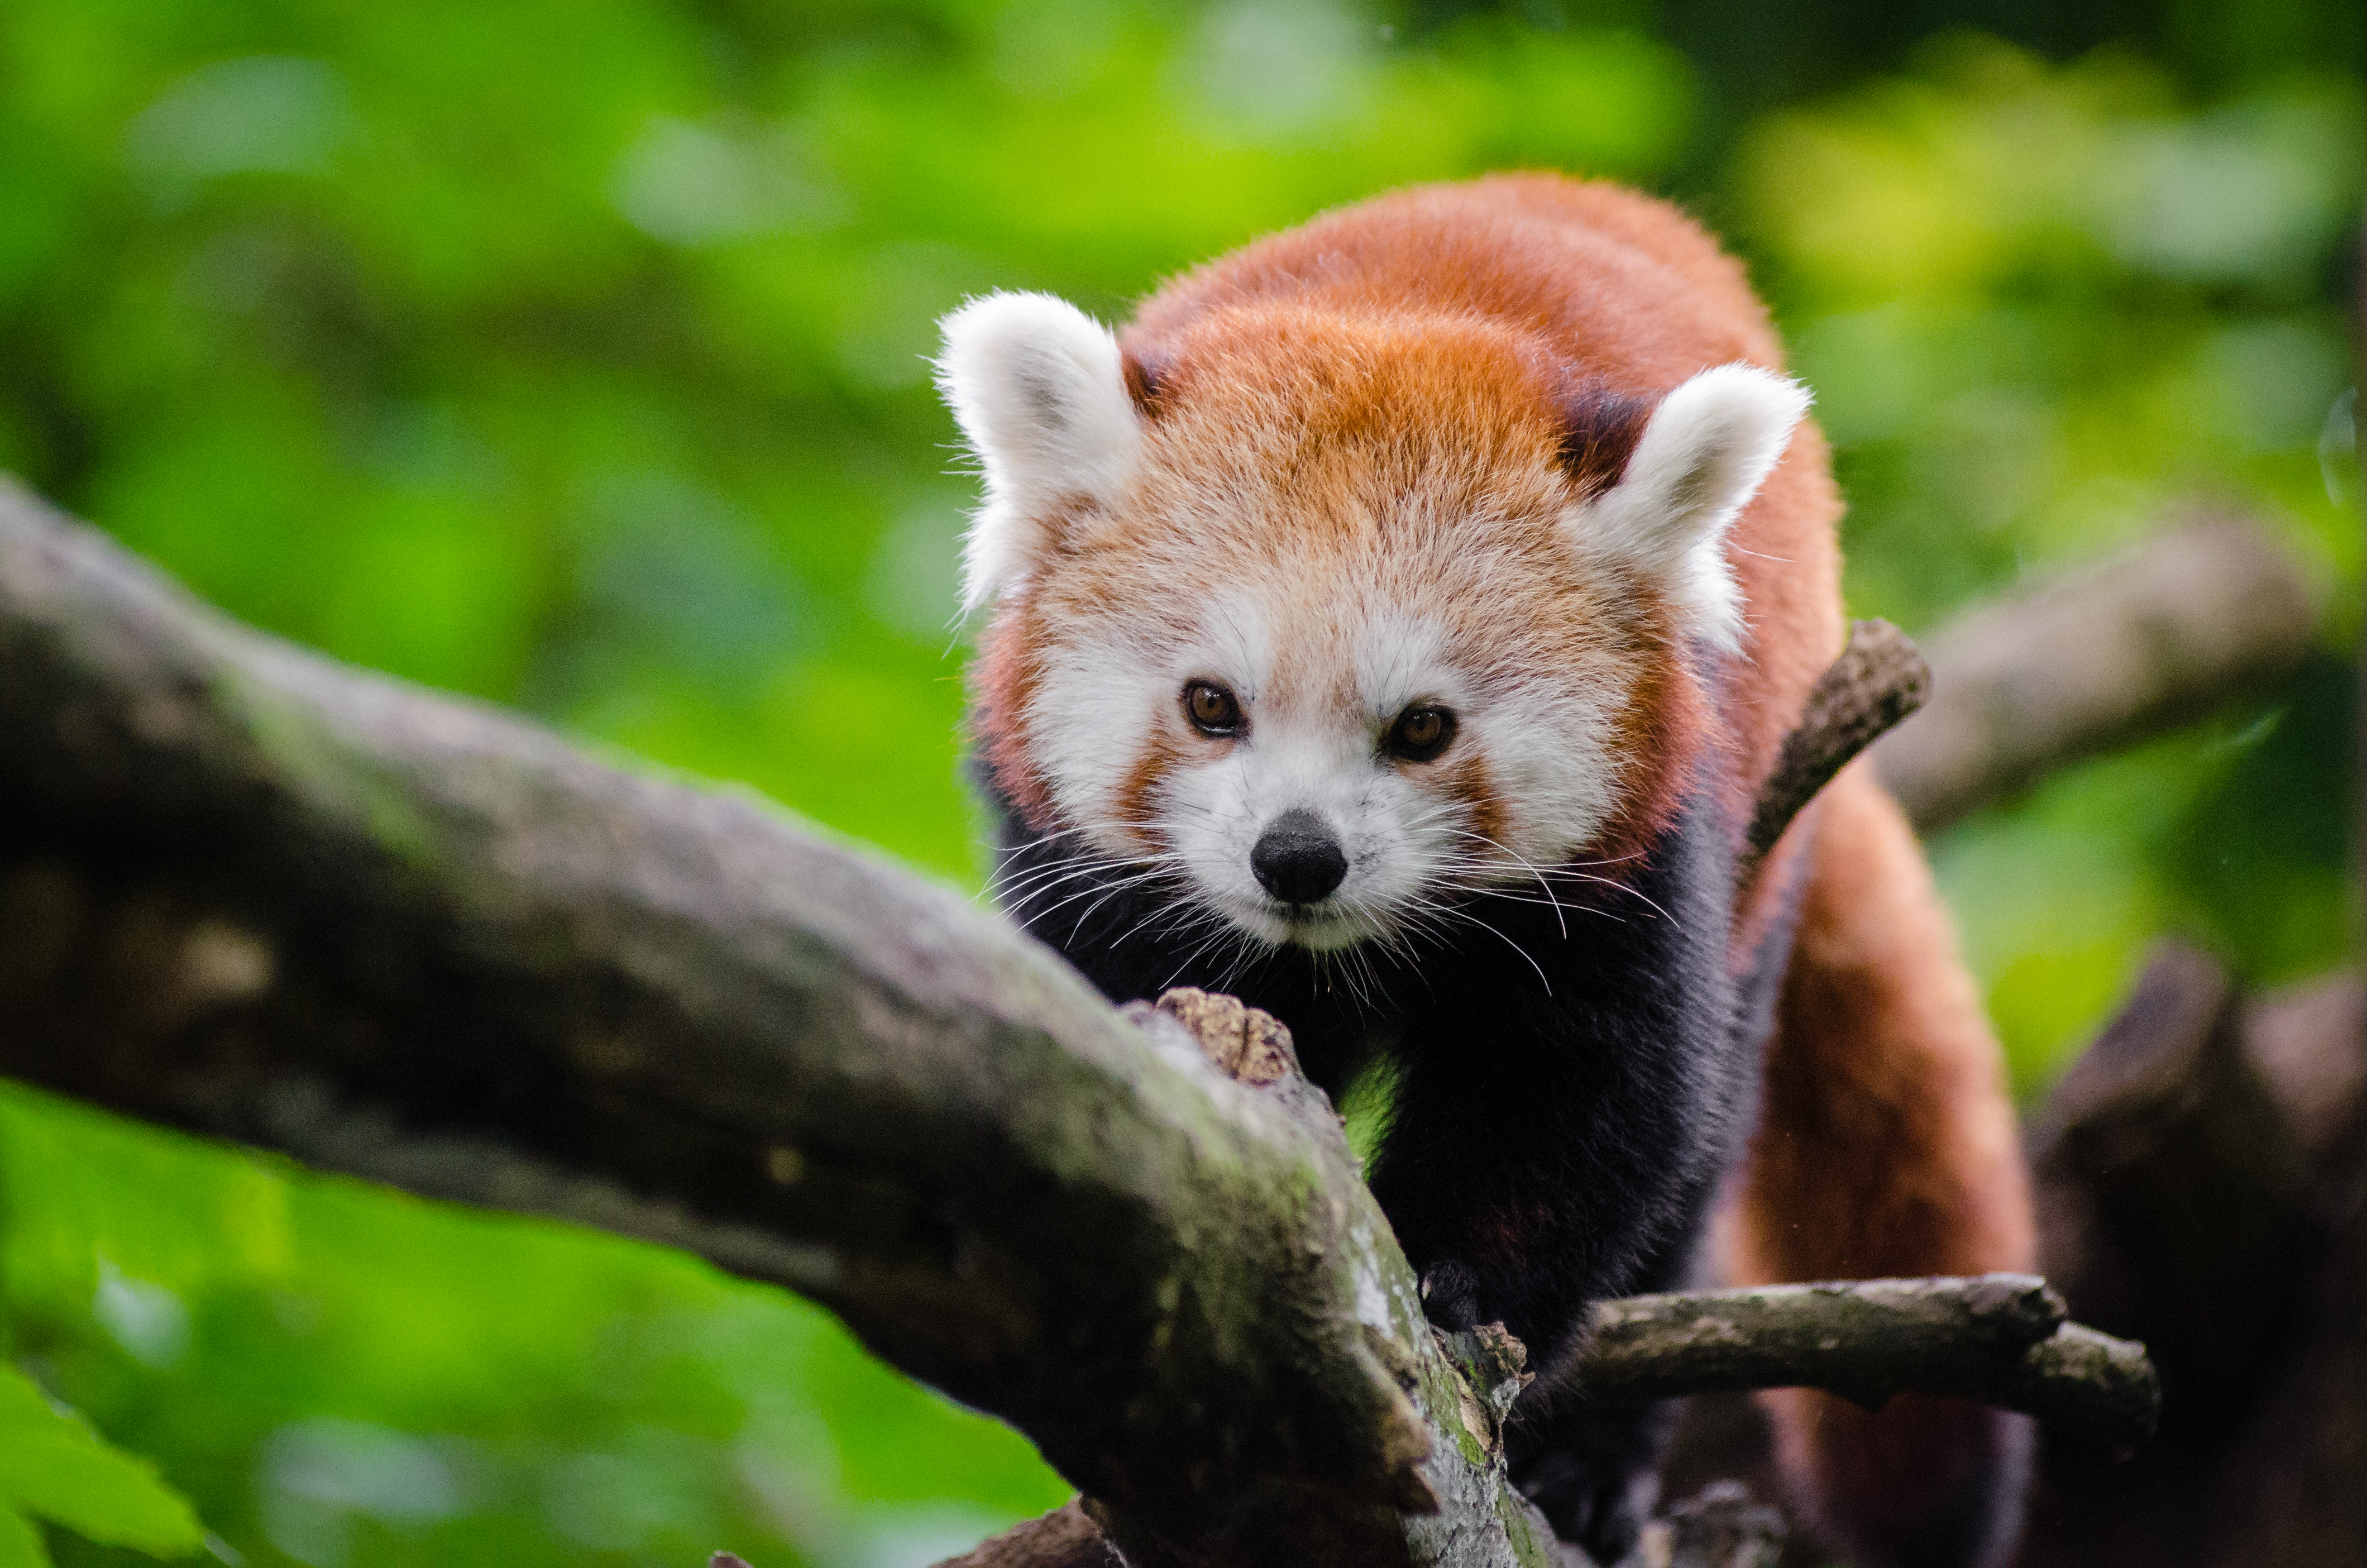
bokeh, animal, wildlife, zoo, red, mammal, fauna, red panda, panda, endangered, vertebrate, germany